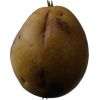
Label: Pear 3